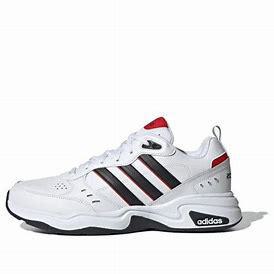
Brand: adidas
Model: neo Adidas NEO Strutter